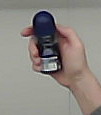
Product: nivea_rollon